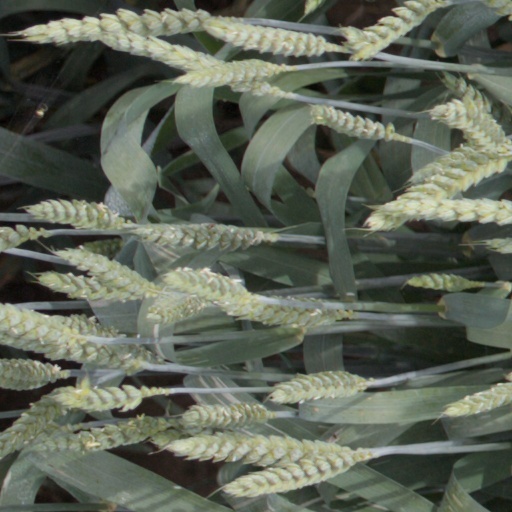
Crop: wheat